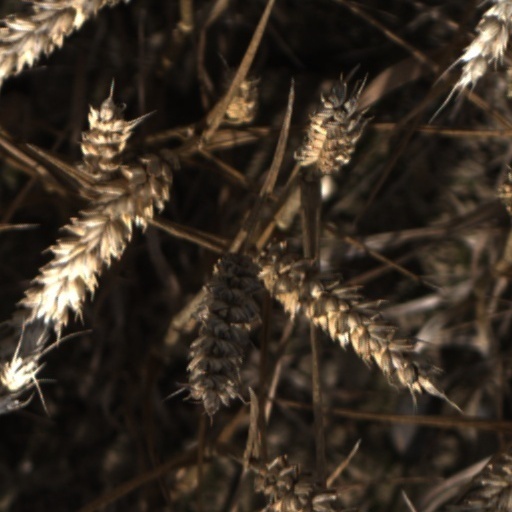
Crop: wheat